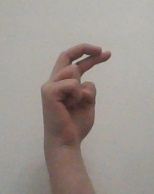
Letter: zay